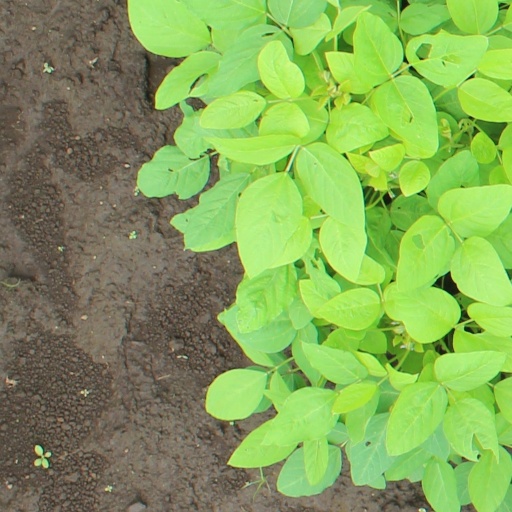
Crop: soybean